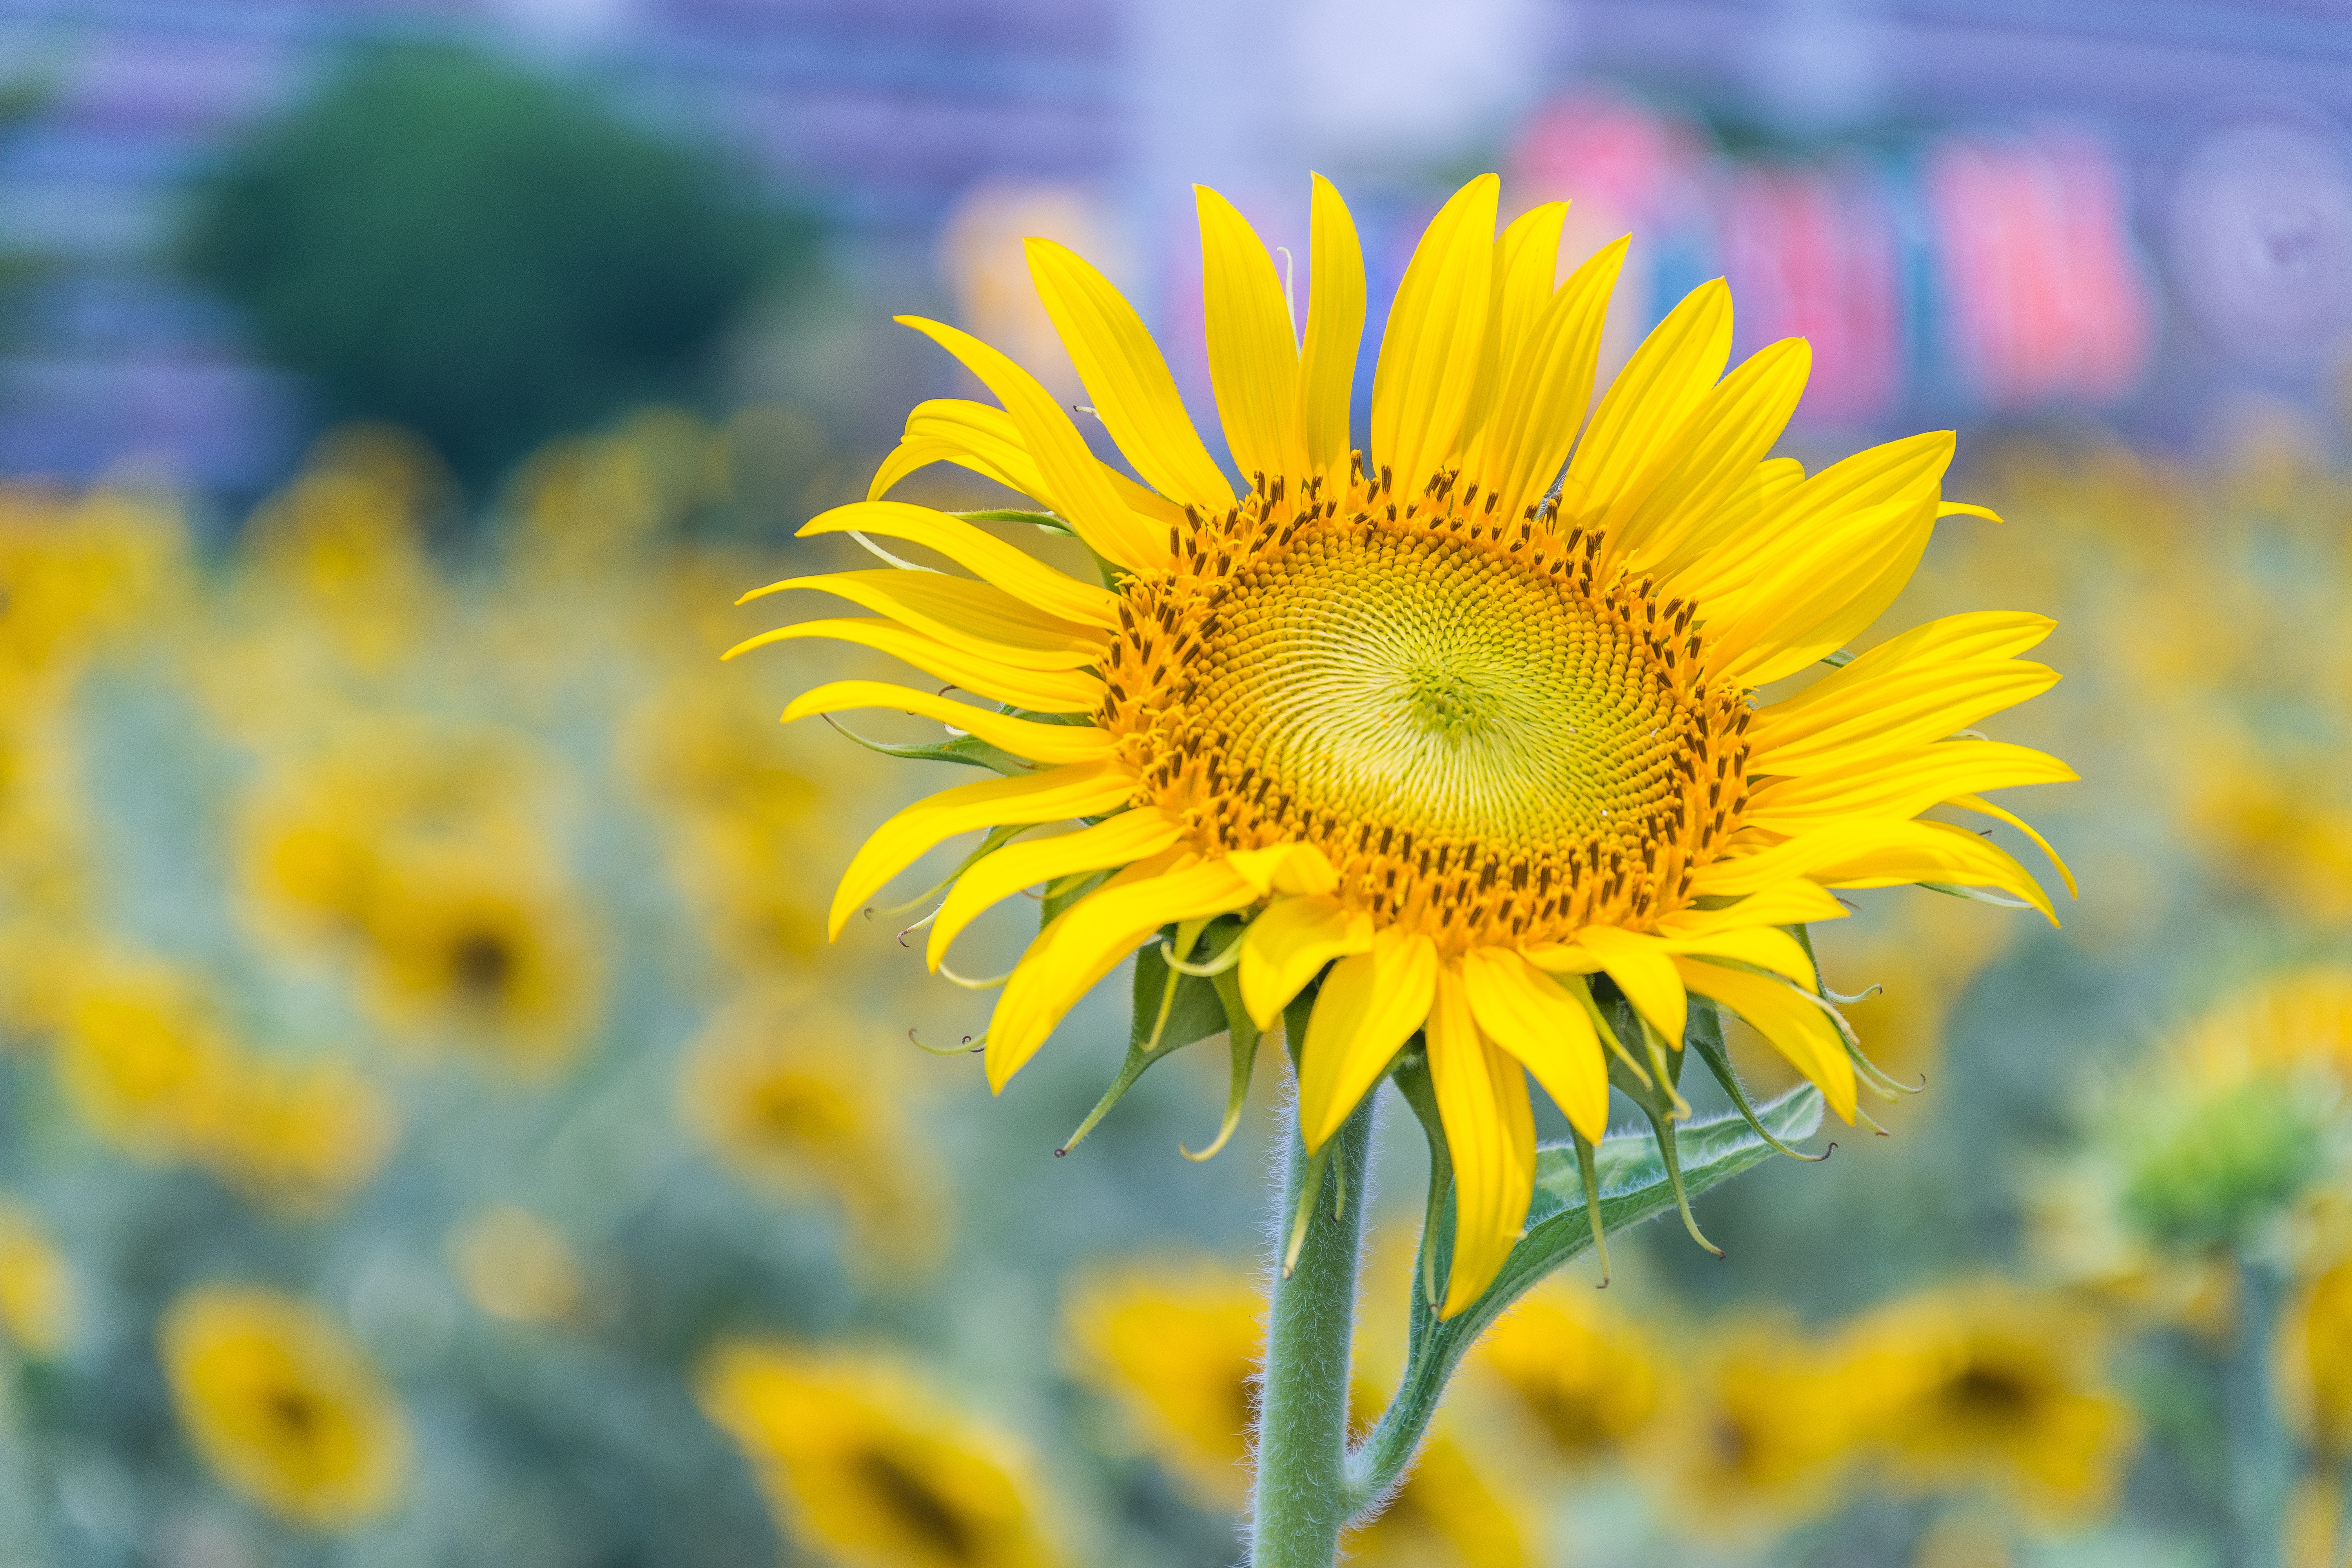
nature, plant, field, flower, petal, yellow, flora, sunflower, wildflower, close up, yellow flowers, macro photography, flowering plant, daisy family, plant stem, land plant